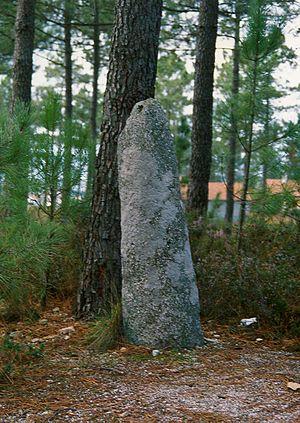
Le menhir de São Paio de Antas, connu également sous le nom de Menir de Pedra a Pé, est un mégalithe datant du Chalcolithique situé près de la municipalité de Esposende, dans le district de Braga.
Cette liste non exhaustive recense les principaux sites mégalithiques dans le district de Braga, au Portugal.